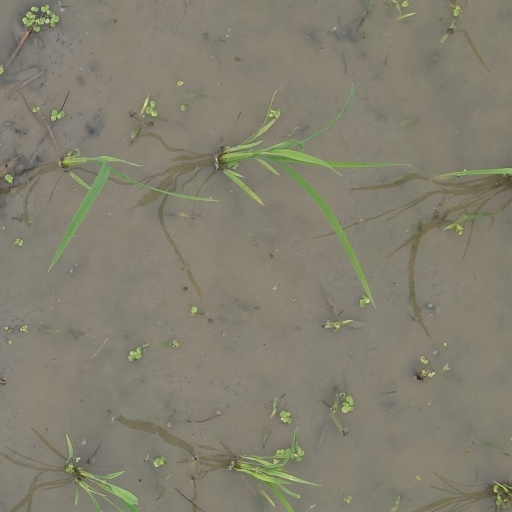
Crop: rice